Sap

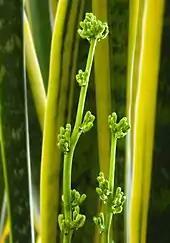
Sap droplets of "Dracaena trifasciata"

Sap is a fluid transported in the xylem cells (vessel elements or tracheids) or phloem sieve tube elements of a plant. These cells transport water and nutrients throughout the plant.